NGC 3697

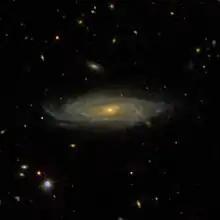
NGC 3697 by SDSS

NGC 3697 is a spiral galaxy in the constellation of Leo. It was discovered on 24 February 1827 by John Herschel. It was described as "extremely faint, very small, extended 90°" by John Louis Emil Dreyer, the compiler of the New General Catalogue. It is a member of HCG 53, a compact group of galaxies.